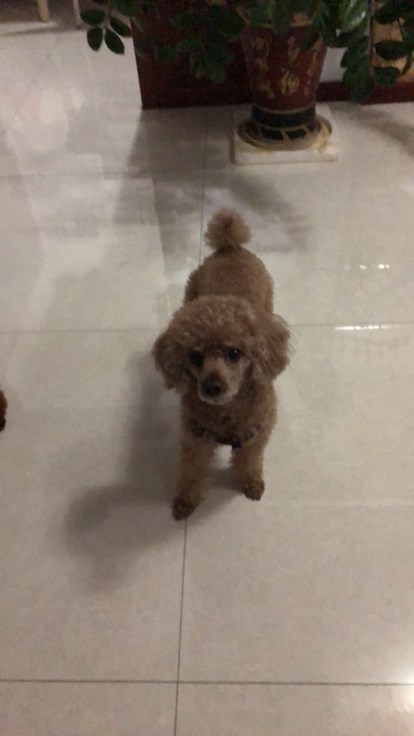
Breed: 7449-n000128-teddy